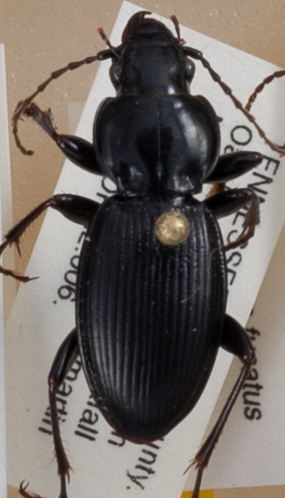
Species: Cyclotrachelus fucatus
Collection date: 2014-07-14 04:00:00
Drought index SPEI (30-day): -0.17
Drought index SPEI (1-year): -0.54
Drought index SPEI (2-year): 0.24